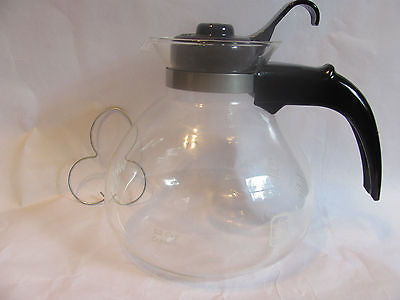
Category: kettle